San Jose Museum of Art

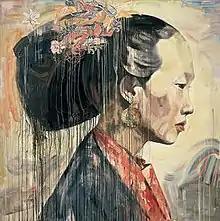

The San Jose Museum of Art's permanent collection has grown over the years to include 2,600 art objects as of 2019.